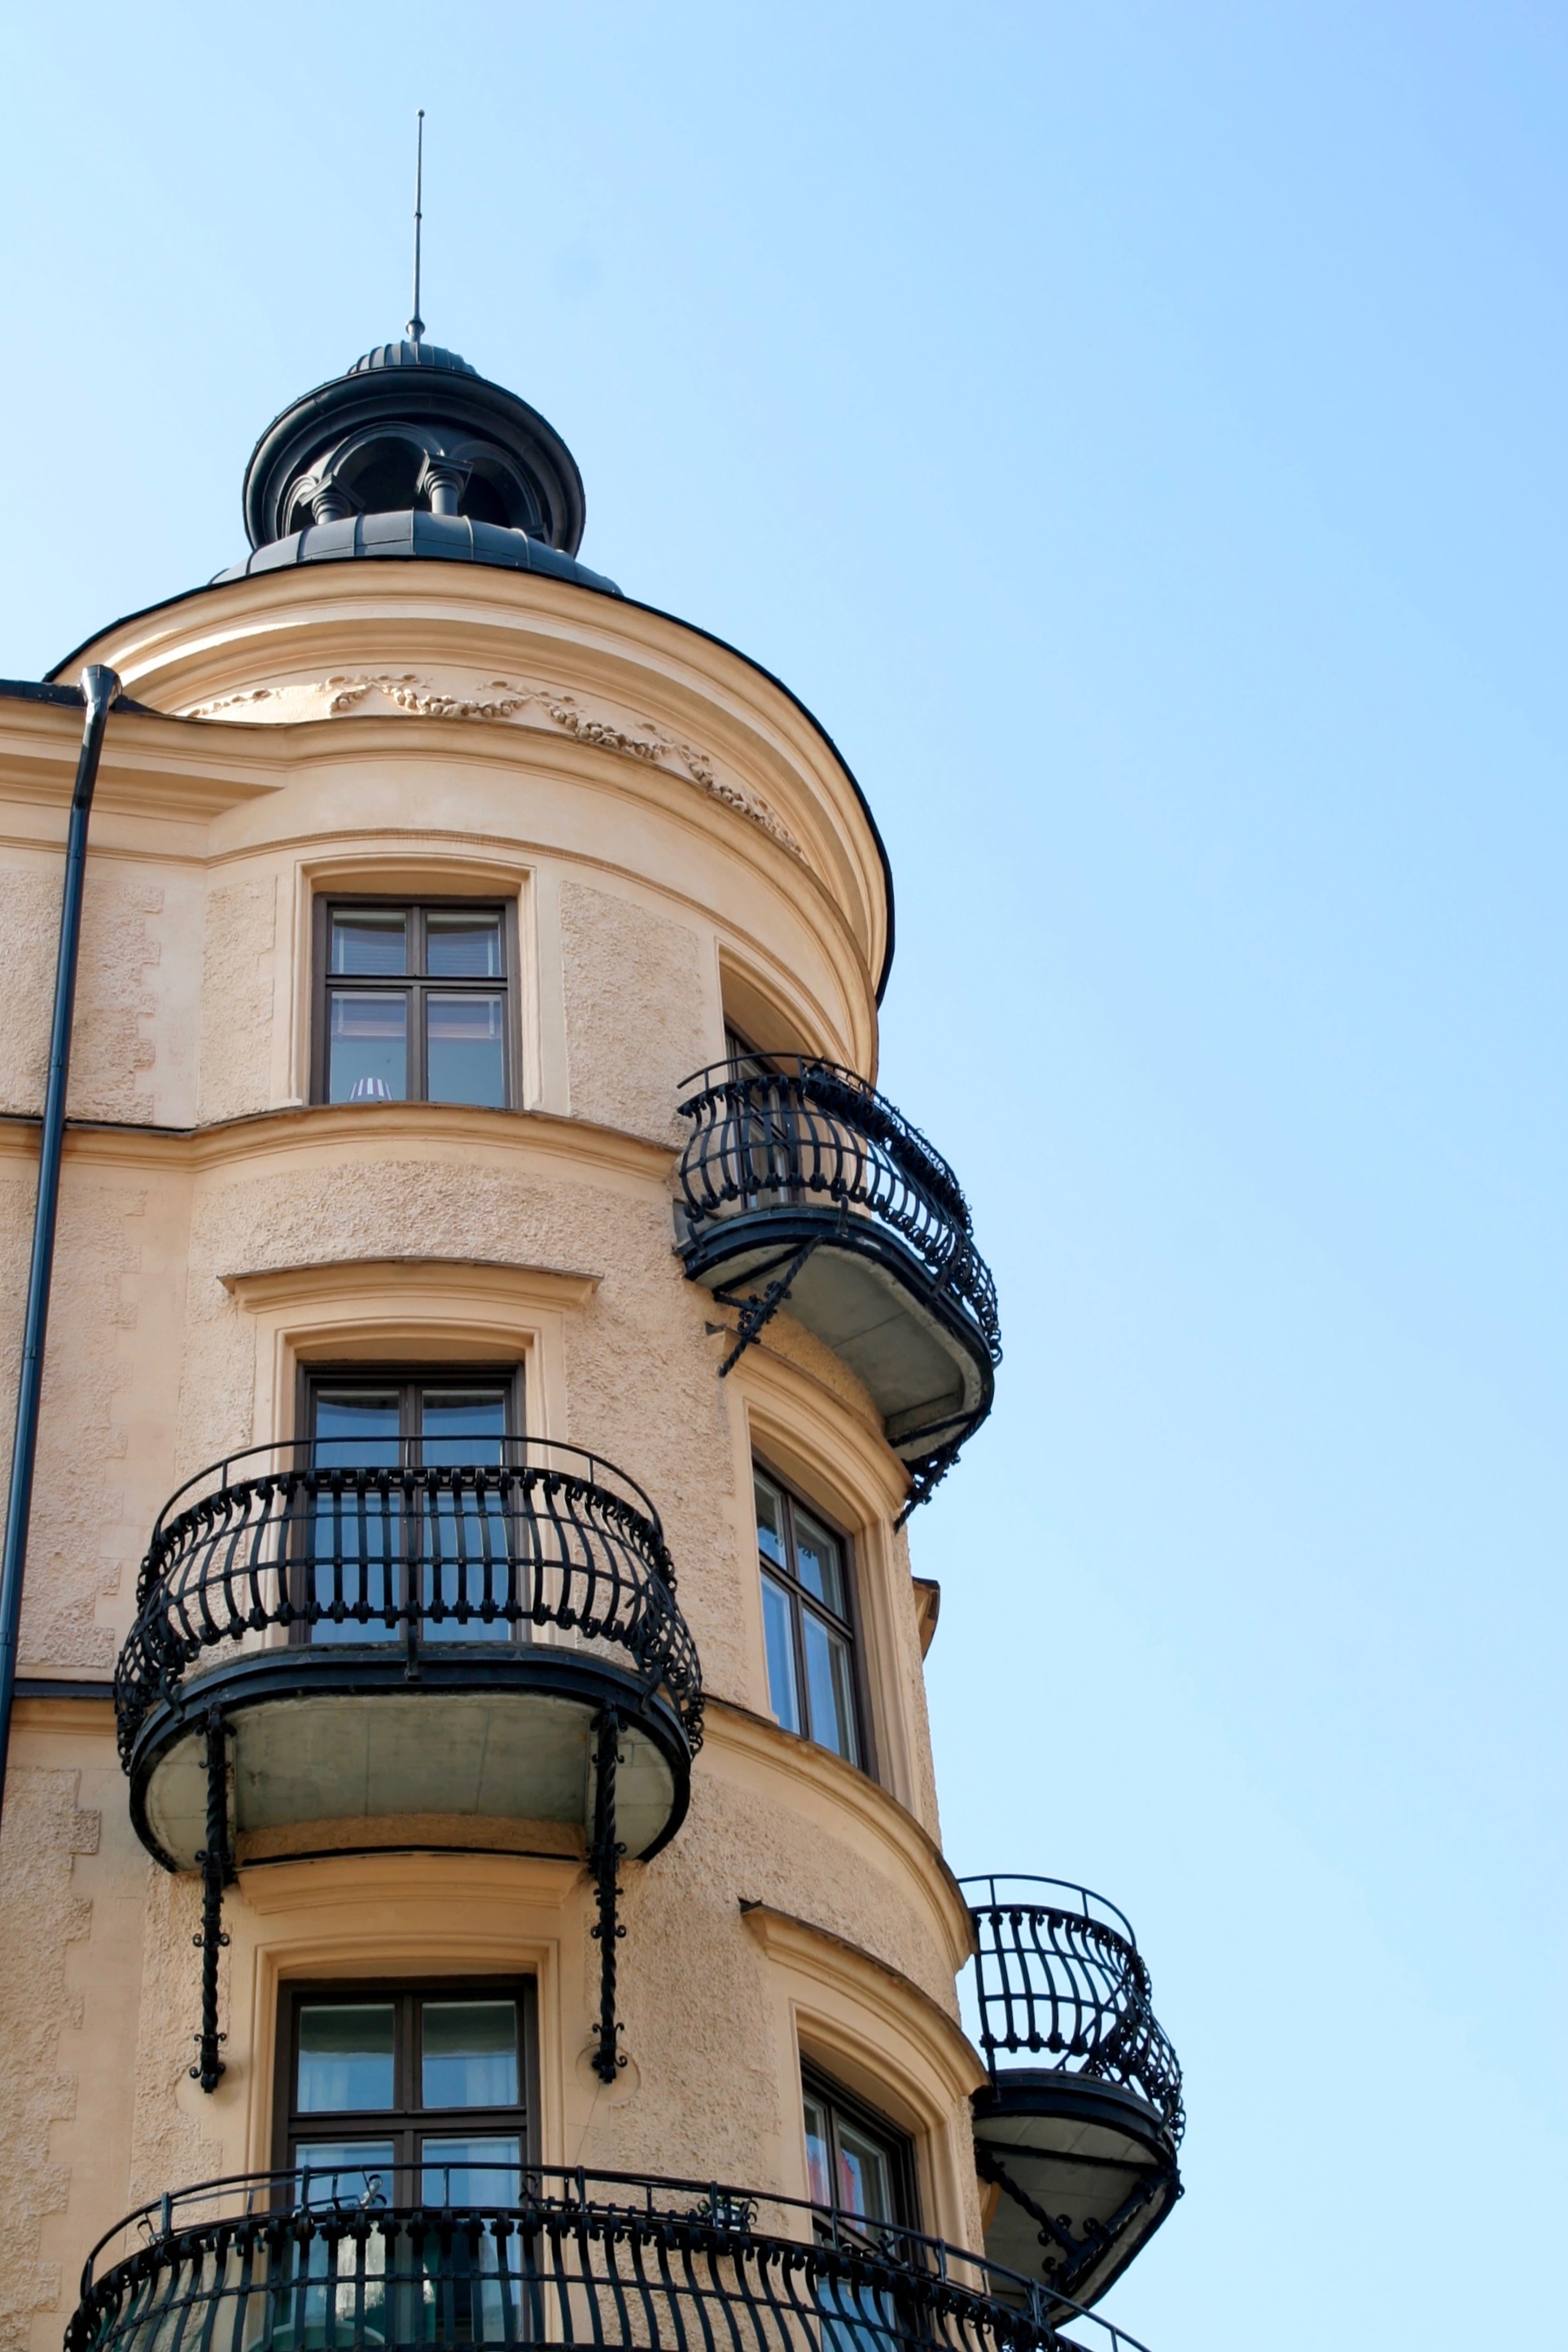
architecture, building, city, tower, landmark, facade, blue, clock tower, old town, homes, dome, real estate, gable, houses facades, control tower